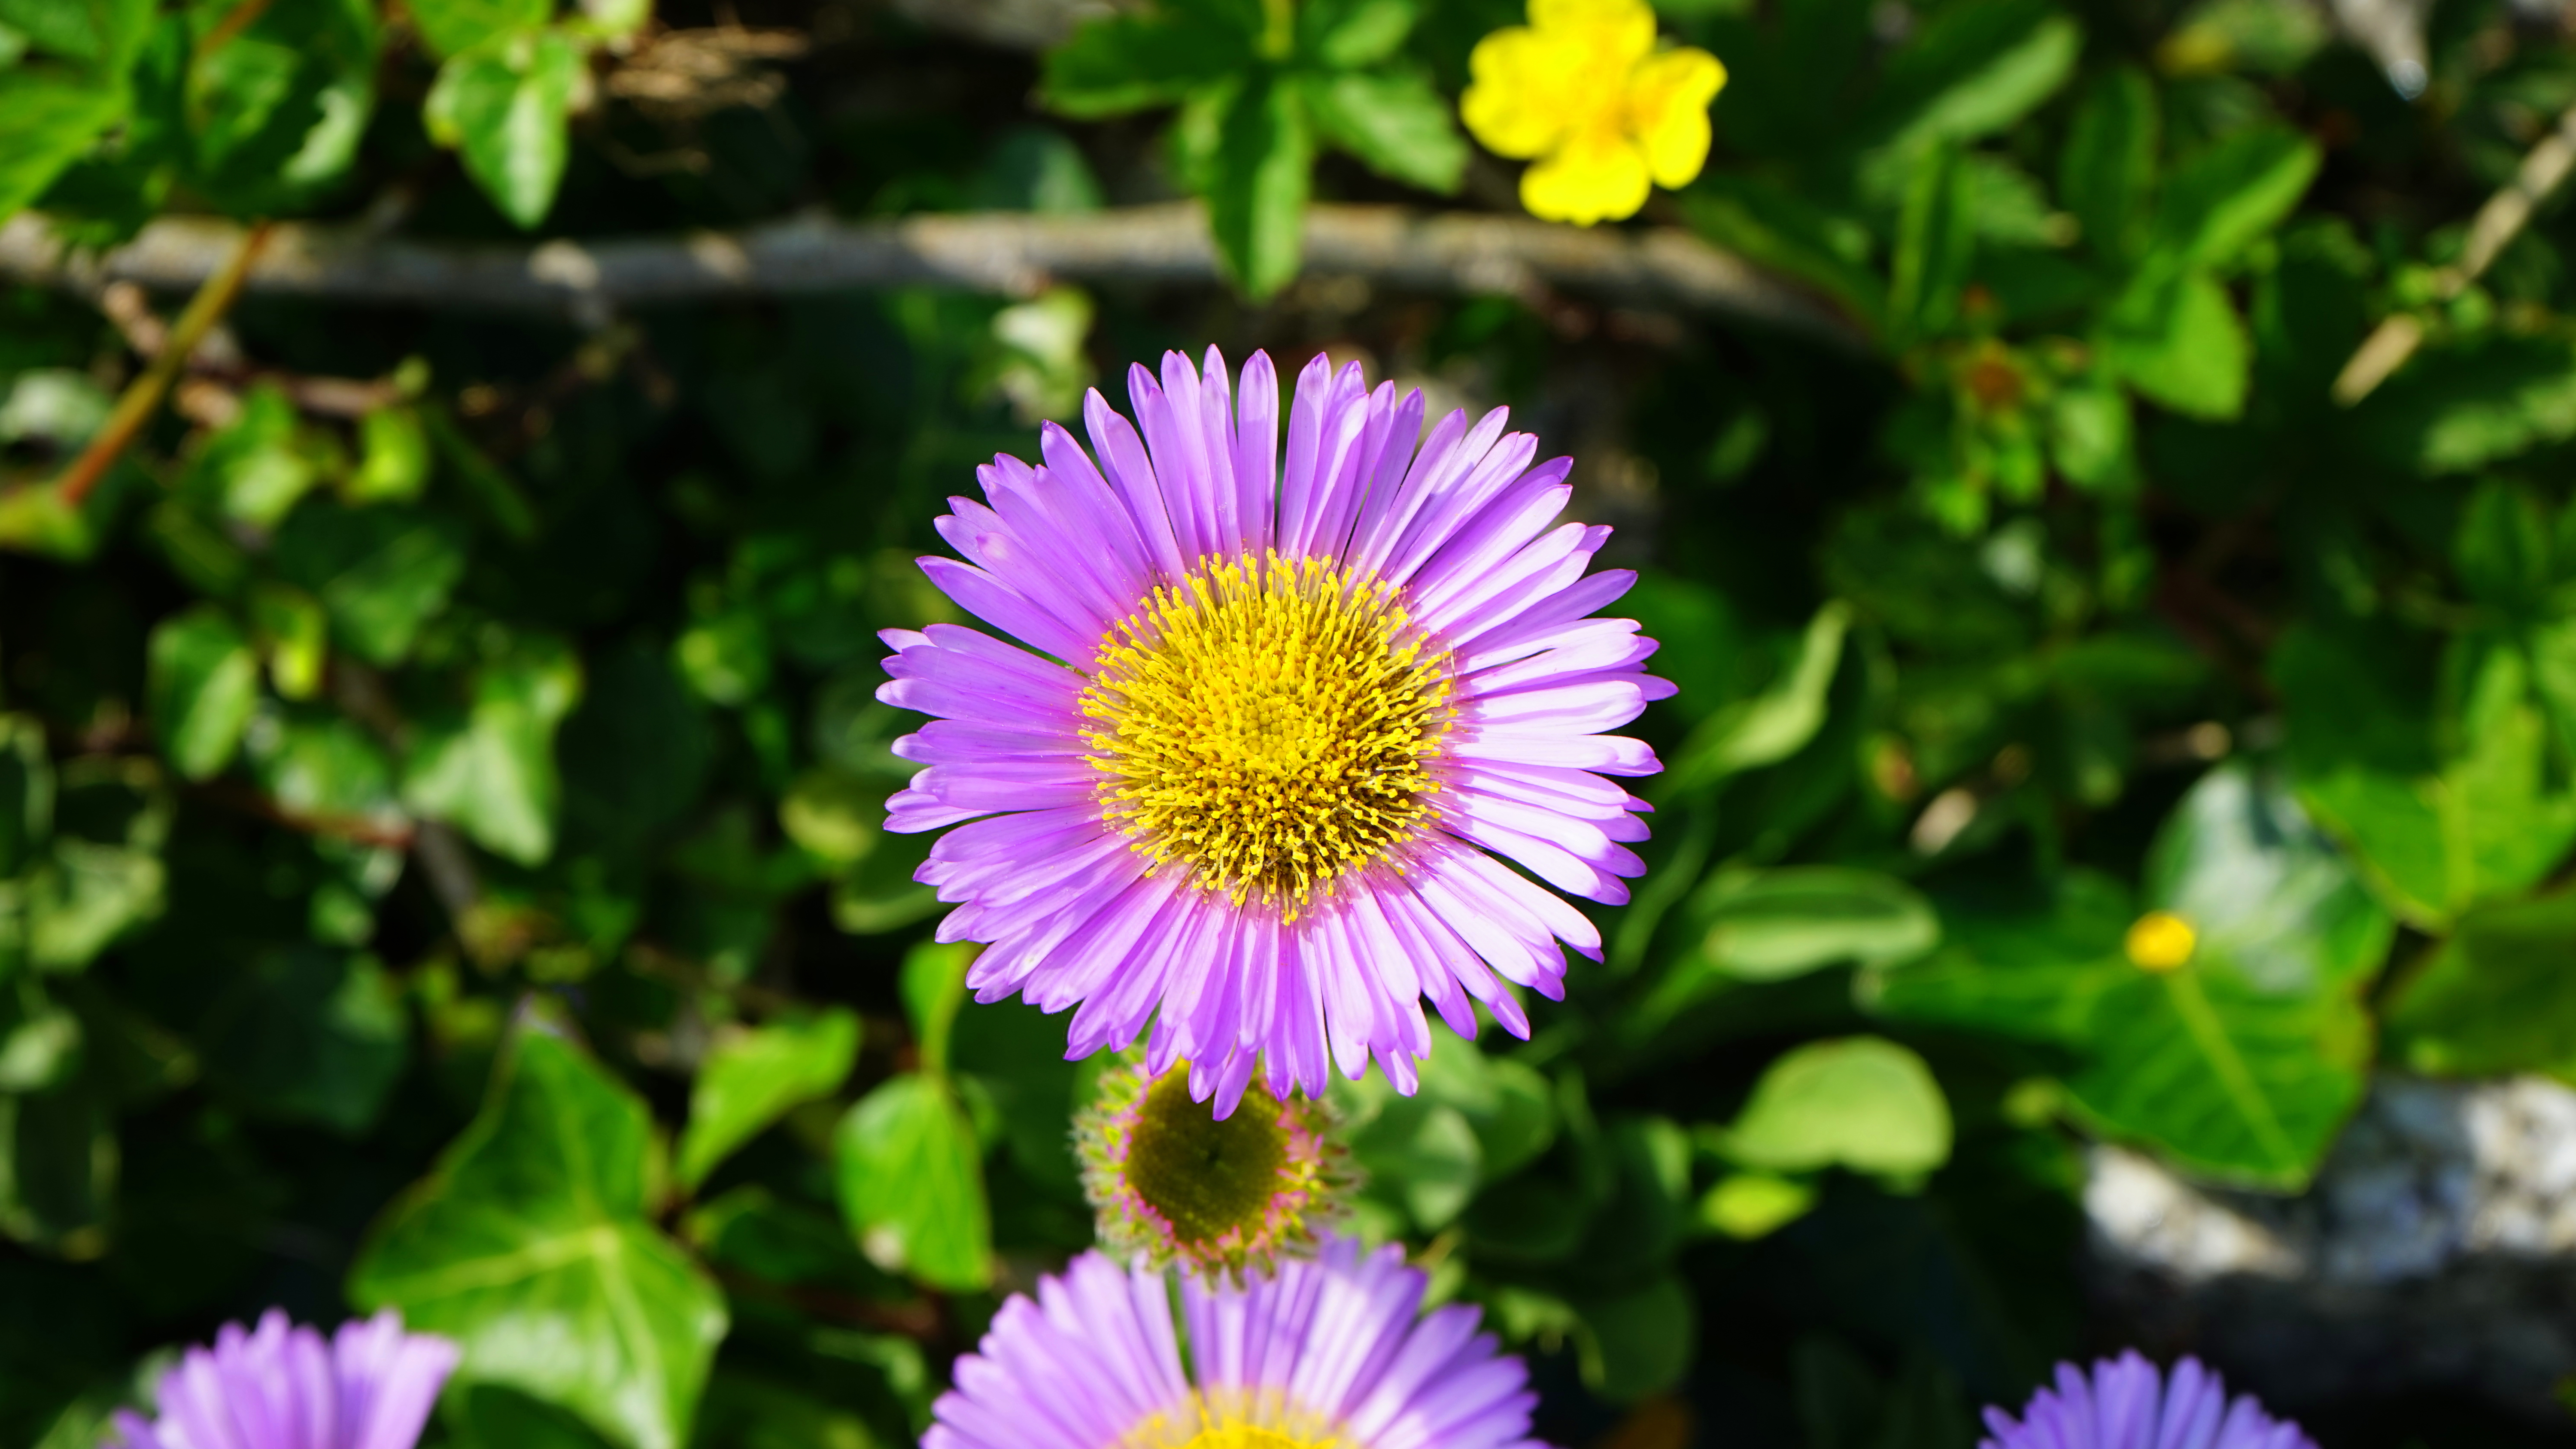
nature, blossom, growth, plant, meadow, flower, petal, bloom, summer, daisy, spring, green, natural, fresh, botany, blooming, colorful, garden, flora, season, wildflower, outdoors, violet, beautiful, macro photography, flowering plant, daisy family, annual plant, land plant